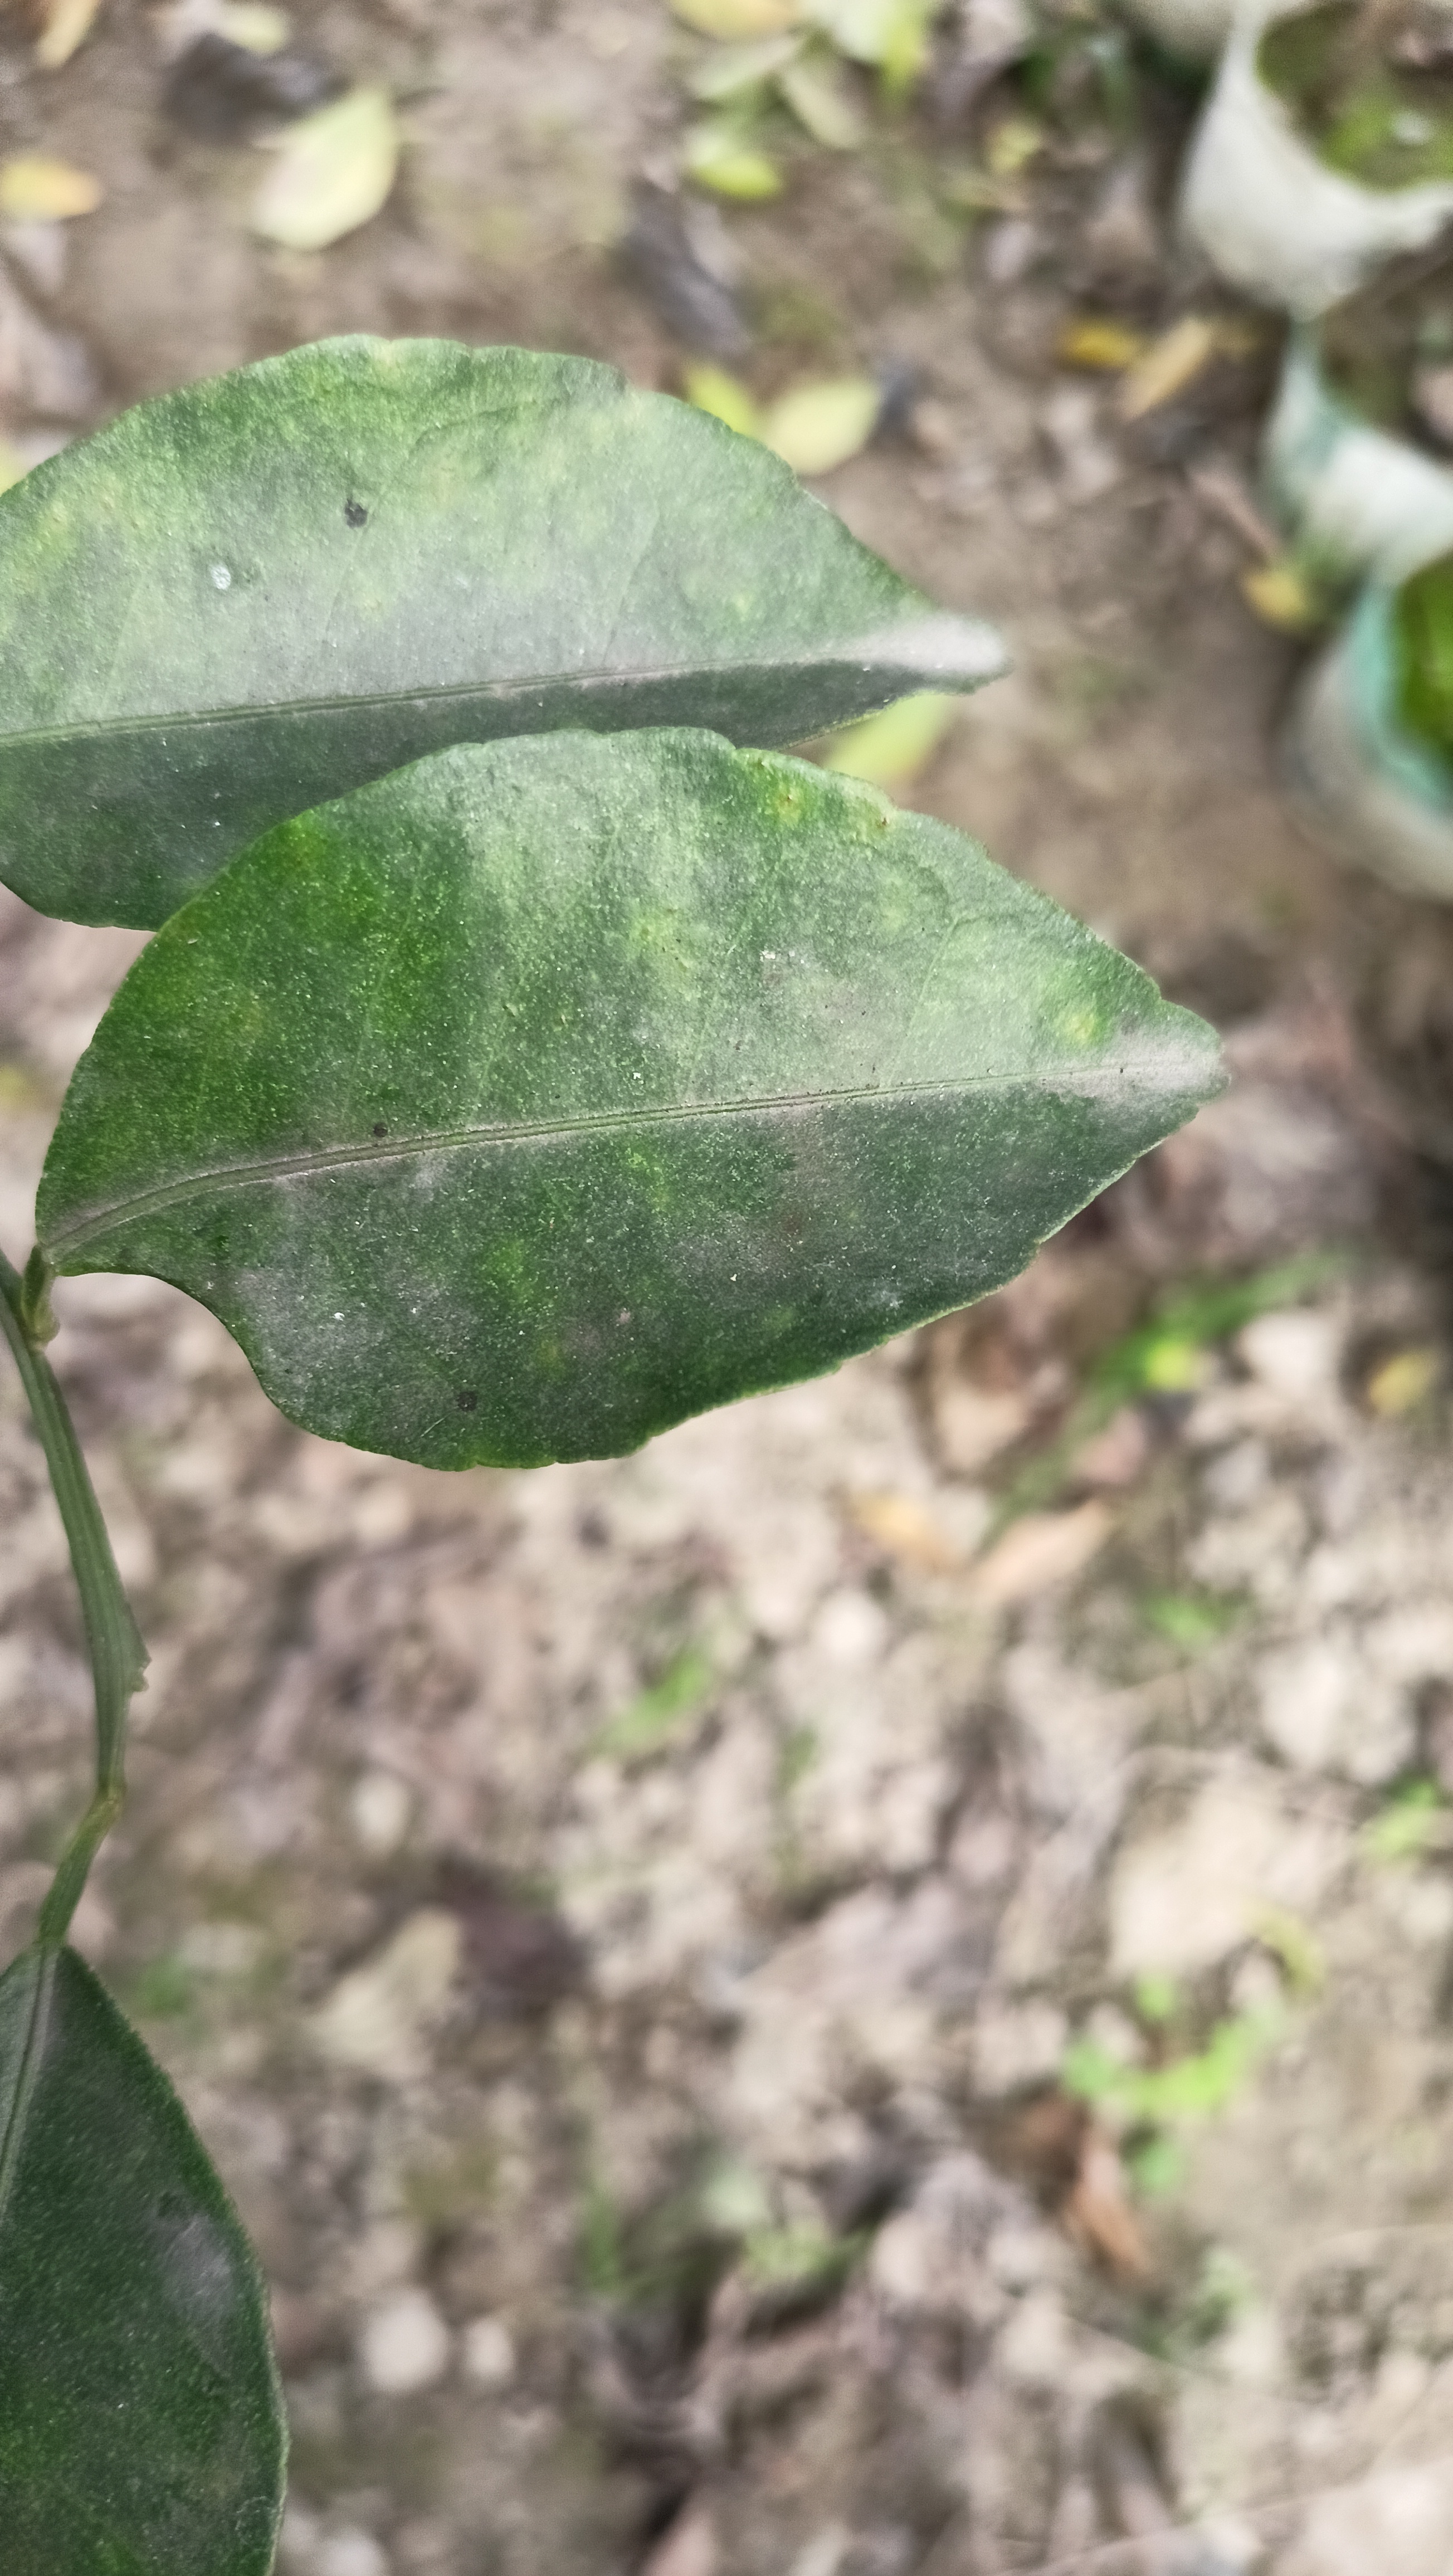
Mandarin leaf variety: China Mishti